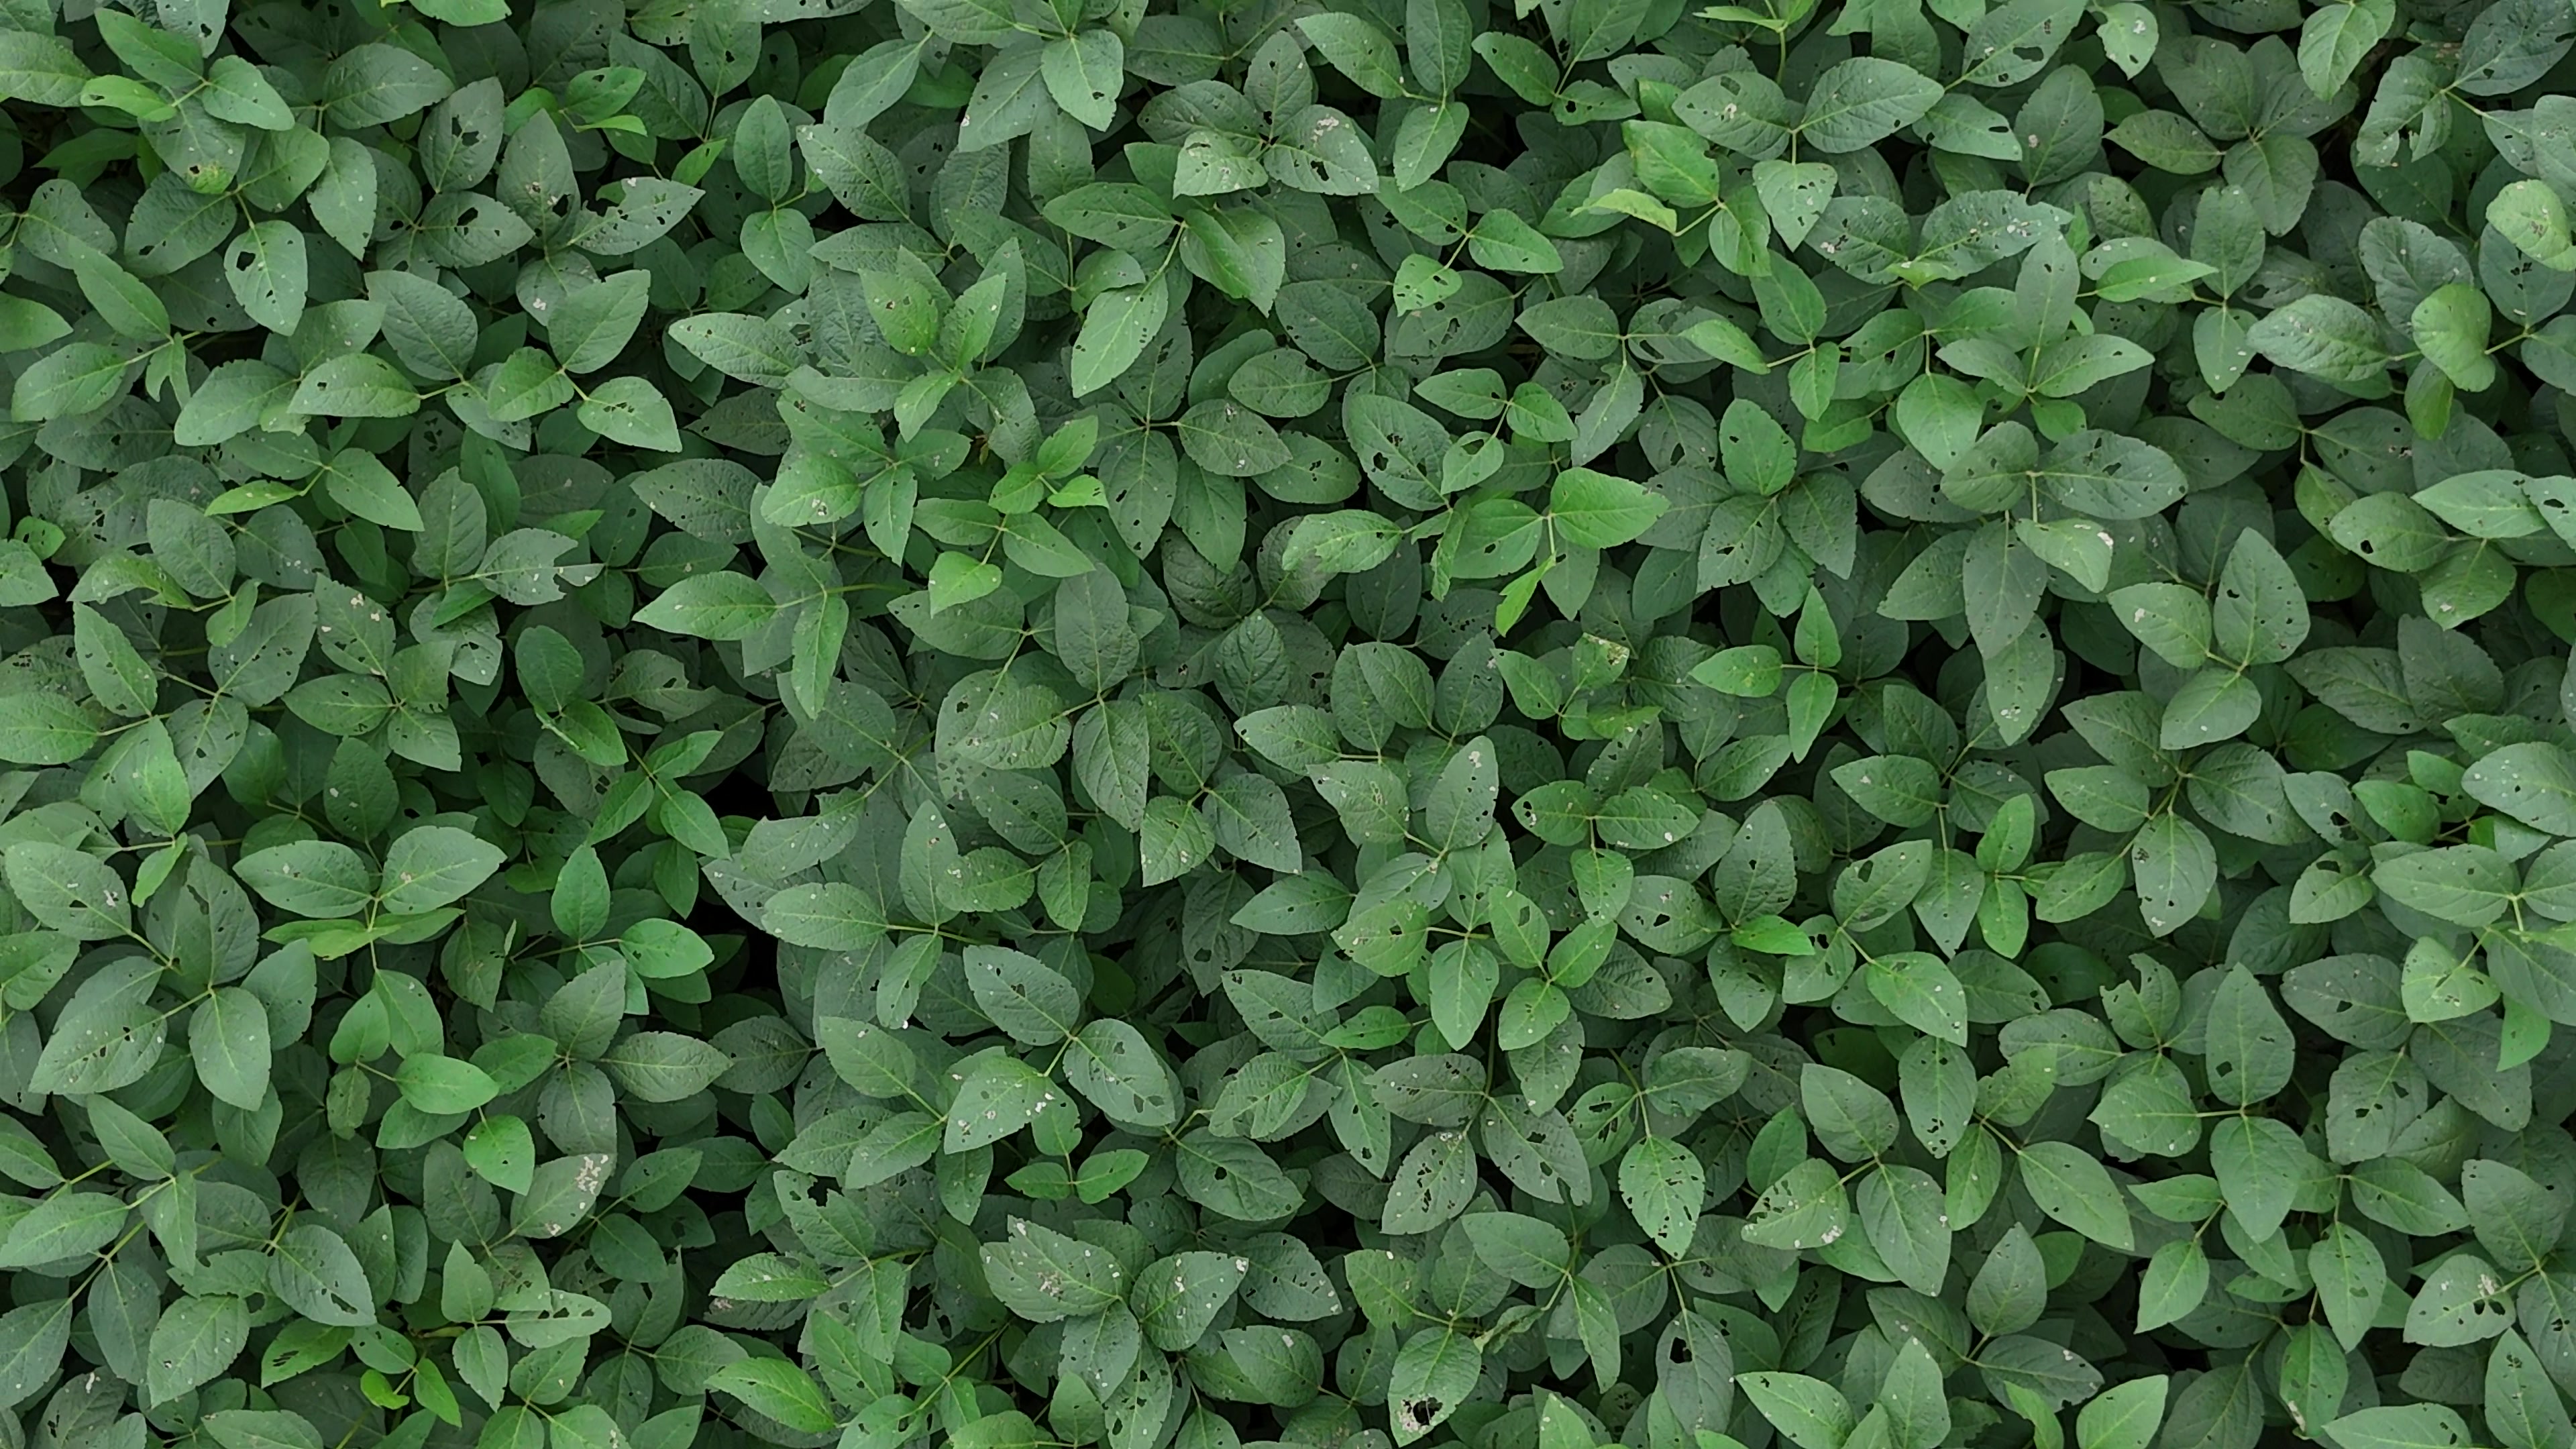
Label: Semilooper_Pest